Trapt

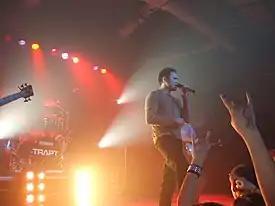

Their first live album titled "Trapt Live!", was released on September 18, 2007. The album featured two new studio songs, "Stay Alive" and "Everything to Lose", as well as live versions of nine songs from their earlier records. On March 7, 2008, it was announced that lead guitarist Simon Ormandy had parted ways with the band. He was replaced by Robb Torres. Despite rumors indicating otherwise, Ormandy's departure was amicable, and Brown continued to speak highly of Ormandy to the media, while promoting Torres as the new guitarist. A day later on March 8, Trapt released "Who's Going Home With You Tonight?" on the band's website, a song from their then-upcoming studio album entitled "Only Through the Pain", which released on August 5. A music video for the song was released later that year. The band also posted four other songs before the album's release: "Black Rose", "Contagious", "Wasteland", and "Ready When You Are". On April 15, Trapt announced they would be touring as part of Mötley Crüe's "Crüe Fest" along with Buckcherry, Papa Roach and The tour began July 1, 2008 in West Palm Beach, Florida, and wrapped up in Burgettstown, Pennsylvania on August 31.